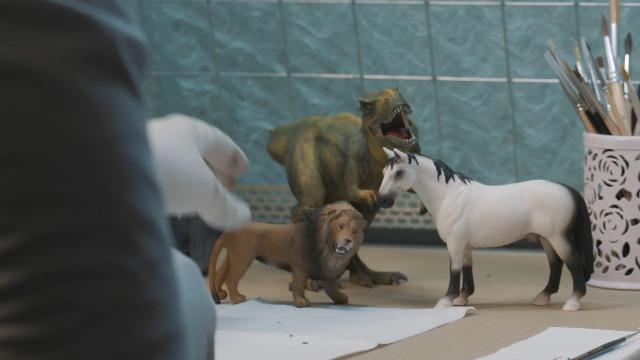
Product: SCHLEICH Hannah's Guest Horses w/ Ruby The Dog
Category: Toys & Games | Toy Figures & Playsets | Action Figures
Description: Great addition to your Schleich collection.
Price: $39.80
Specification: ProductDimensions:7.5x9.6x7.5inches|ItemWeight:1.09pounds|ShippingWeight:1.19pounds(Viewshippingratesandpolicies)|ASIN:B07G9RB66V|Itemmodelnumber:42458|Manufacturerrecommendedage:5-12years